Rhodope Mountains

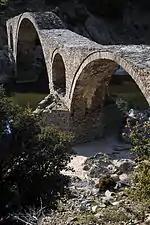
Kompsatos Bridge Polyanthos Rhodope

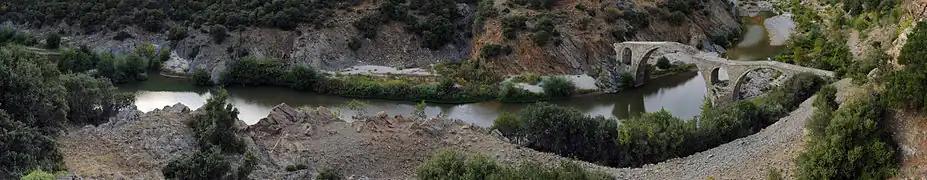
Kompsatos 17th–18th c. Bridge Polyanthos Rhodope Panorama

The Southern Rhodopes are the part of the mountain range that is located in Greece. The Rhodope regional unit in the northern part of the country is named after the region. This area includes the Rodopi Mountain Range National Park.